Marcela Paz

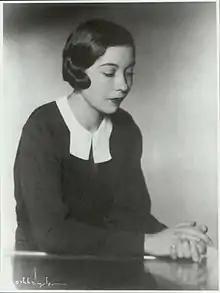
Marcela Paz (1902-1985)

Marcela Paz was born in Santiago, Chile on February 28, 1902 (even though her biography indicates that she was born on February 29; however, 1902 was not a leap year).